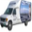
Label: truck